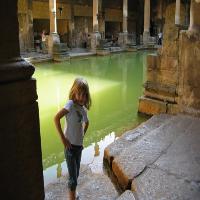
Weather: sun or clear